Paul Kane

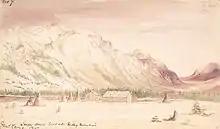
Jasper's House as painted in a field sketch by Kane in 1846

On October 6, 1846, Kane left Edmonton for Fort Assiniboine, where he again embarked with a canoe brigade up the Athabasca River to Jasper's House, arriving on November 3. Here he joined a large horse troop bound west, but the party soon had to send the horses back to Jasper's House and continue on snowshoes, taking only the essentials with them, because Athabasca Pass was already too deeply snowed in that late in the year. They crossed the pass on November 12 and three days later joined a canoe brigade that had been waiting to take them down the Columbia River.